Armazi

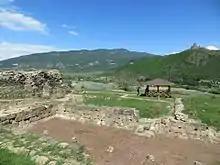
The ruins of a six-column hall in the Armazi palace on Mount Bagineti (1st century BC).

Armazi is a locale in Georgia, 4 km southwest of Mtskheta and 22 km northwest of Tbilisi. A part of historical Greater Mtskheta, it is a place where the ancient city of the same name and the original capital of the early Georgian kingdom of Kartli or Iberia was located. It particularly flourished in the early centuries AD and was destroyed by the Arab invasion in the 730s.